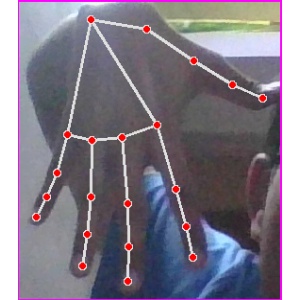
अक्षर: ढ